Mk 14 Enhanced Battle Rifle

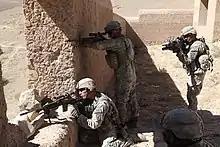
U.S. Army service in Afghanistan, September 2010

In 2003, Ron Smith and Smith Enterprise, Inc. created their own version of the M14 EBR (MK14 SEI), which used a medium heavy weight 457 mm (18.0") barrel and was more widely favored than the rifle made by Rock and Ribordy. The Smith Enterprise-based MK14 was then used as a basis to eventually create the Mk 14 Mod 0 with Springfield Armory, Inc. being tasked to supply the necessary machinery needed to create the weapon in cooperation with the Naval Surface Warfare Center Crane Division.